Parthiban Kanavu (2003 film)

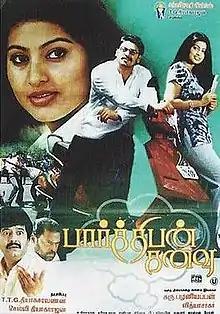
Poster

Parthiban Kanavu is a 2003 Indian Tamil-language romantic drama film written and directed by debutante Karu Palaniappan. The film stars Srikanth and Sneha in the lead roles, with the latter playing a dual role. It had Manivannan and Vivek in supporting roles. The film's score and soundtrack are composed by Vidyasagar.